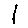
Label: 1